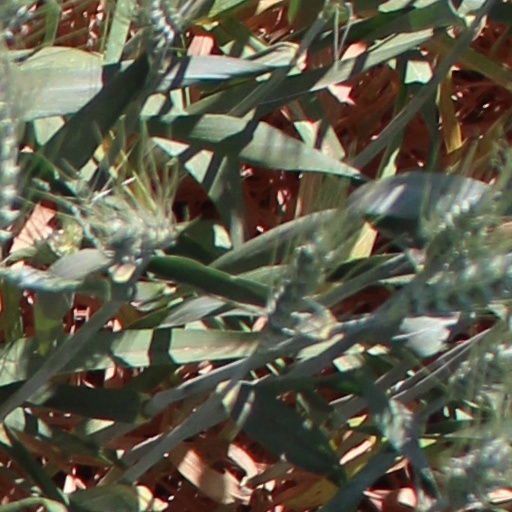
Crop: wheat